Jungle Tales

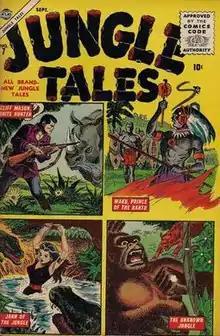
"Jungle Tales" #7 (Sept. 1955), cover art by Sol Brodsky.

Jungle Tales (later called Jann of the Jungle) is an American comic book title published by Atlas Comics, the 1950s predecessor to Marvel Comics. It was an anthology title of stories set in an African jungle.